Speedway (1968 film)

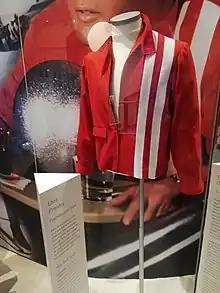
Jacket worn by Elvis in "Speedway" (Museum of Style Icons, Ireland)

"Speedway" was originally planned as a film to star Sonny & Cher. However, after their first movie, "Good Times" flopped at the box office, Columbia sold the rights to MGM, which retooled it for Elvis. Elvis was paid $850,000 plus 50% of the profits.